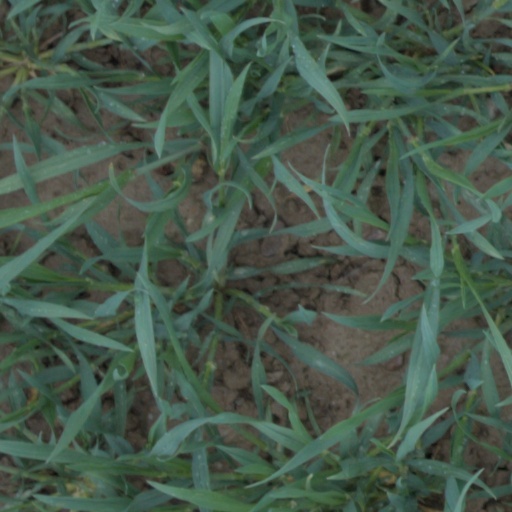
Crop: wheat